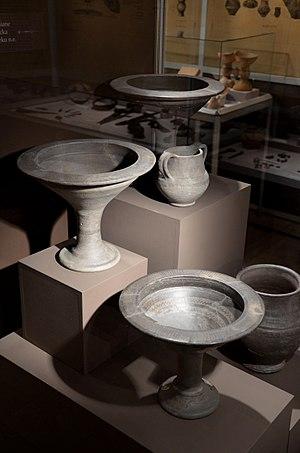
Les Costoboces ou Costoboques sont une confédération tribale composée d’éléments daces, thraces et peut-être thraco-celtes.